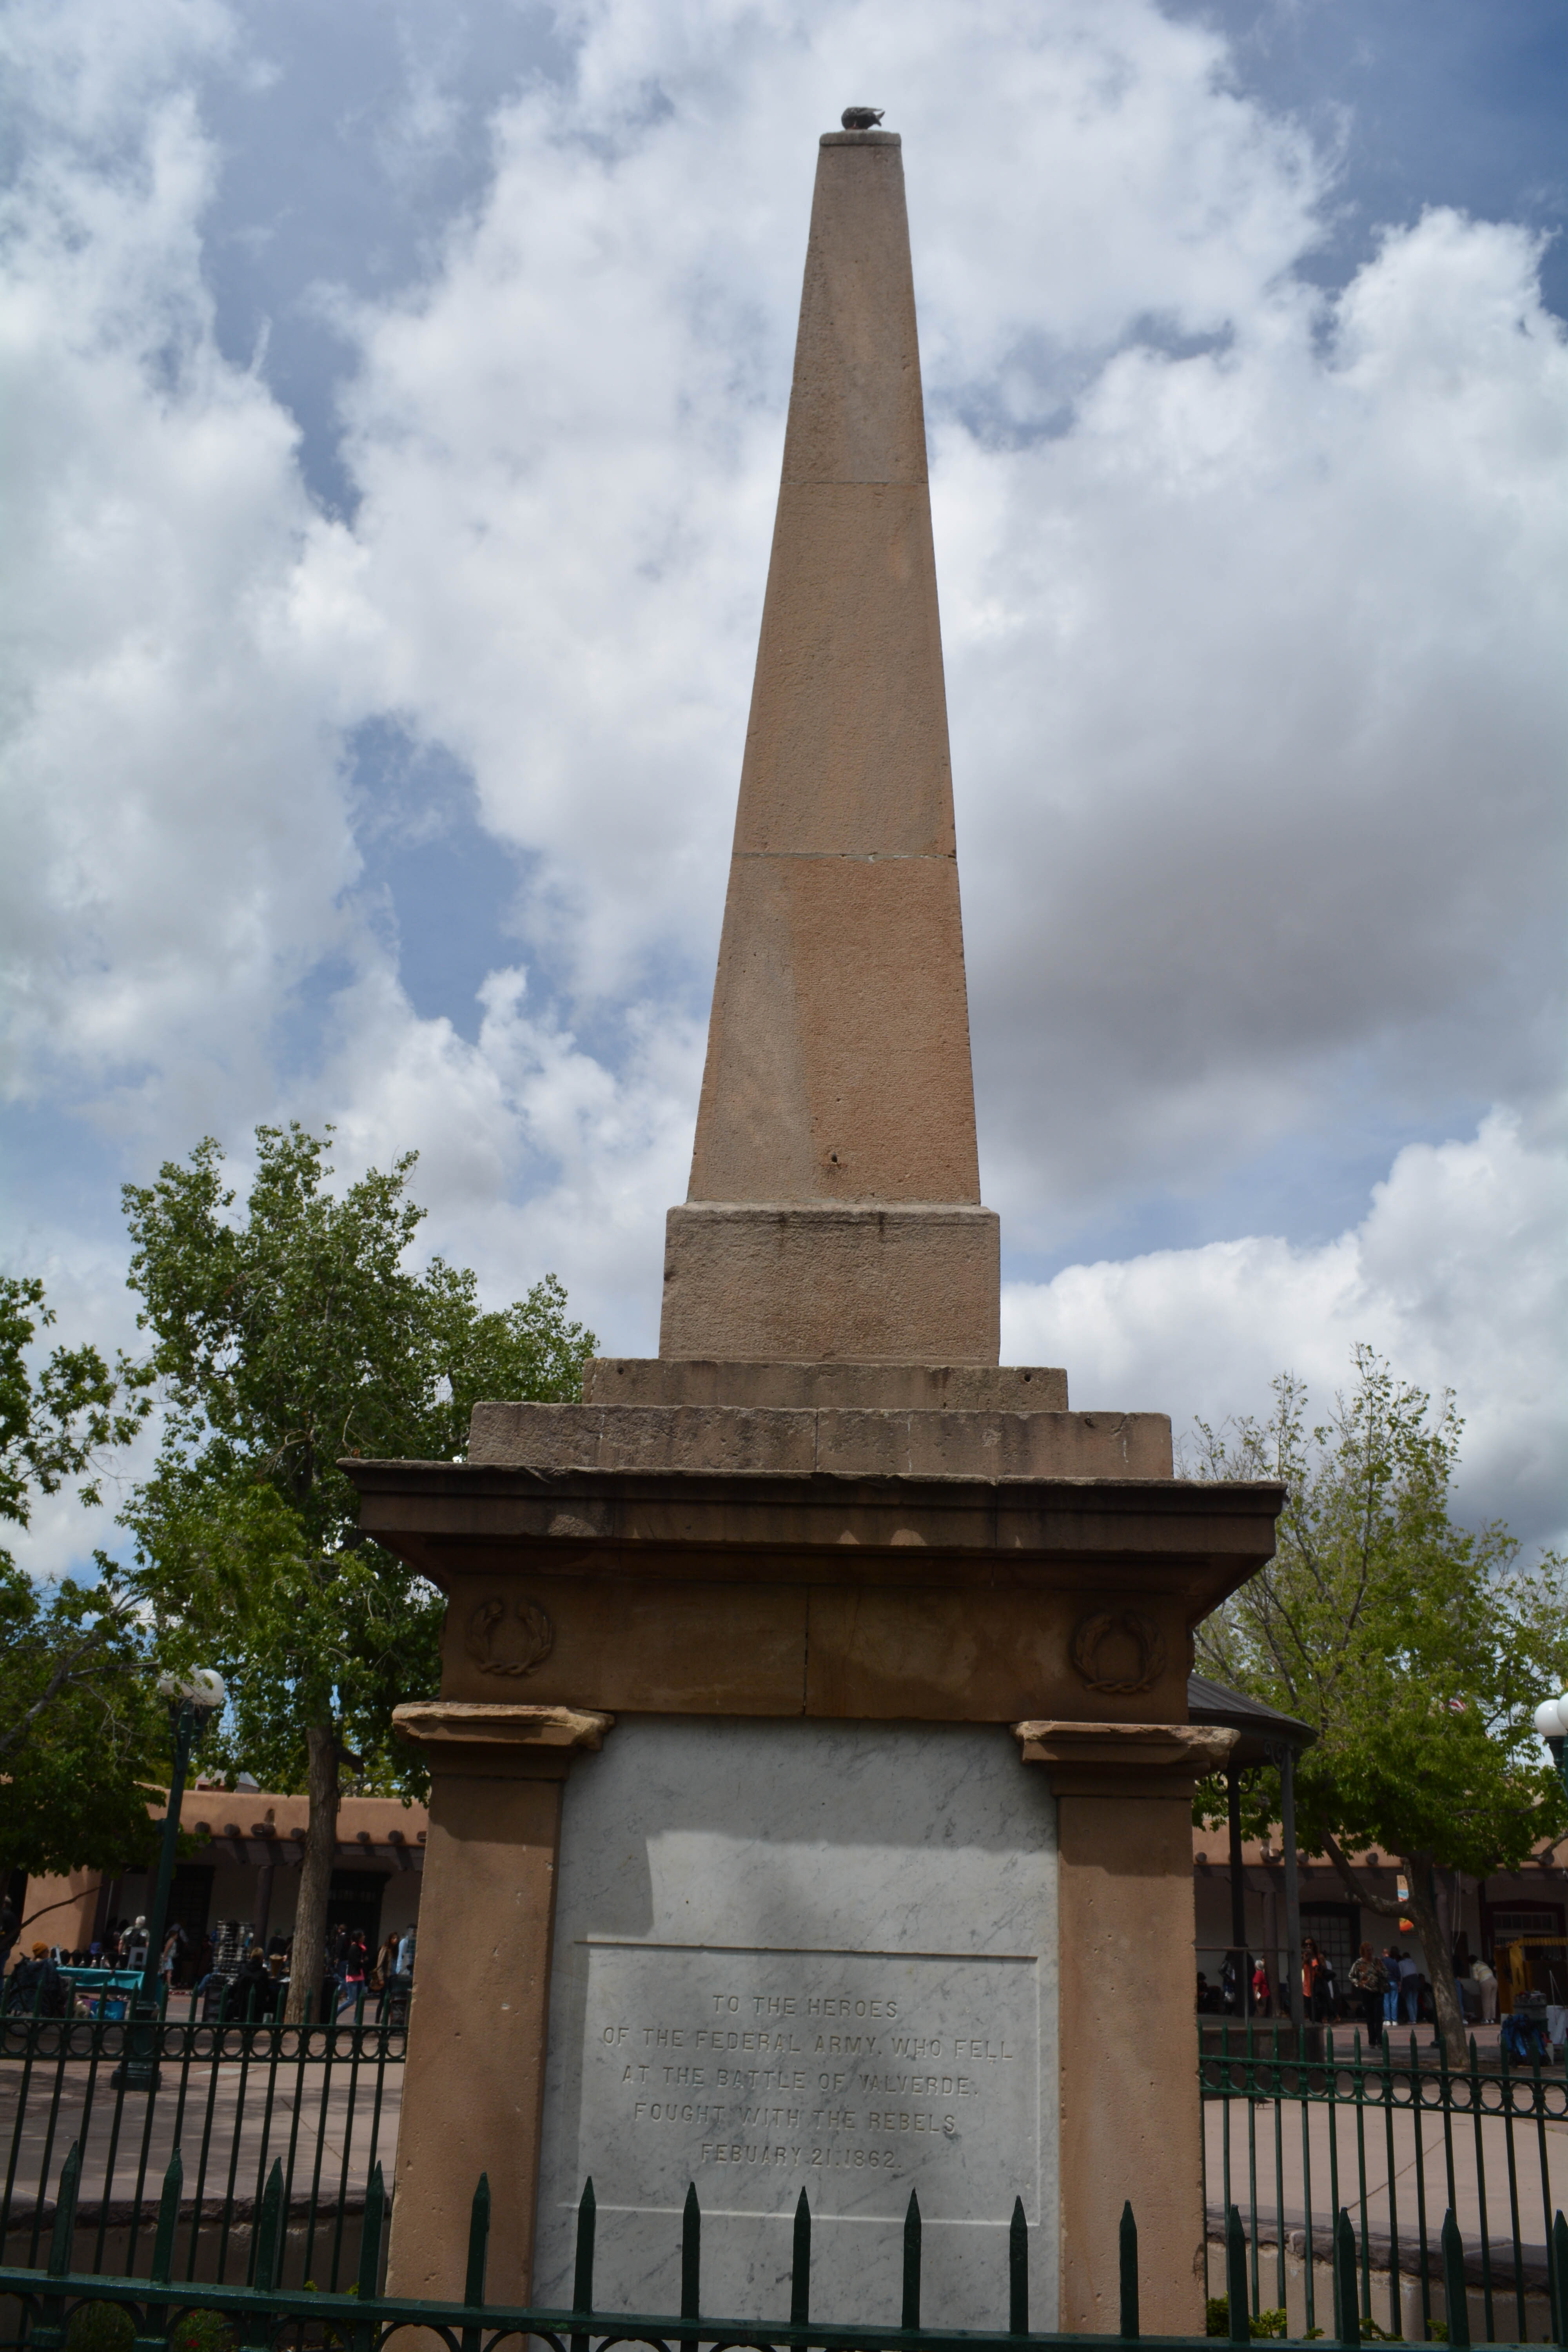
monument, statue, landmark, memorial, steeple, obelisk